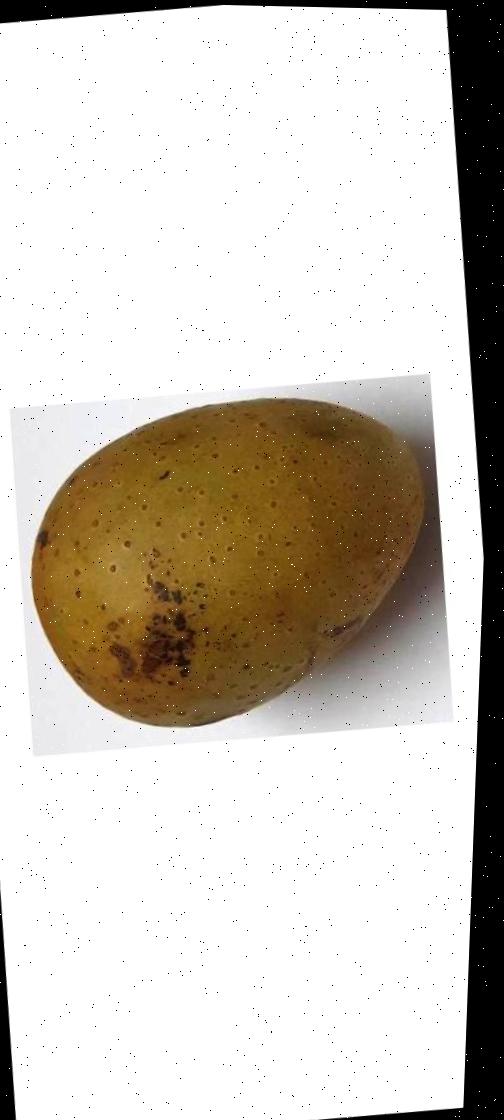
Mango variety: Gourmoti